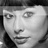
Emotion: neutral